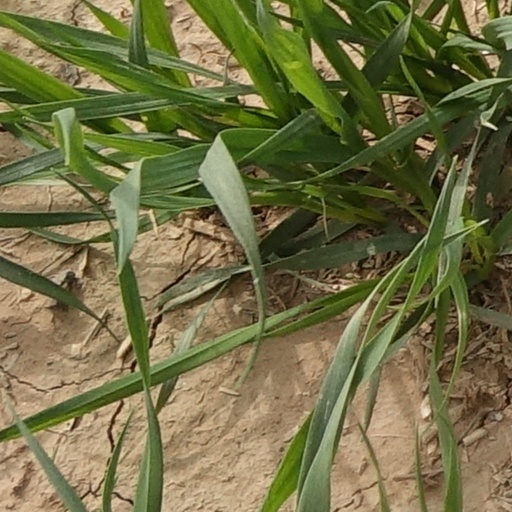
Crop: wheat